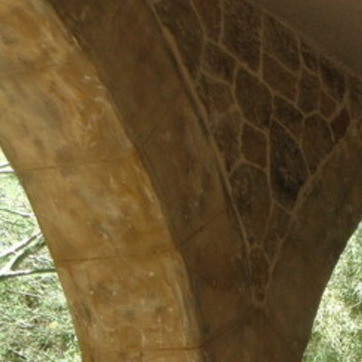
Material: stone